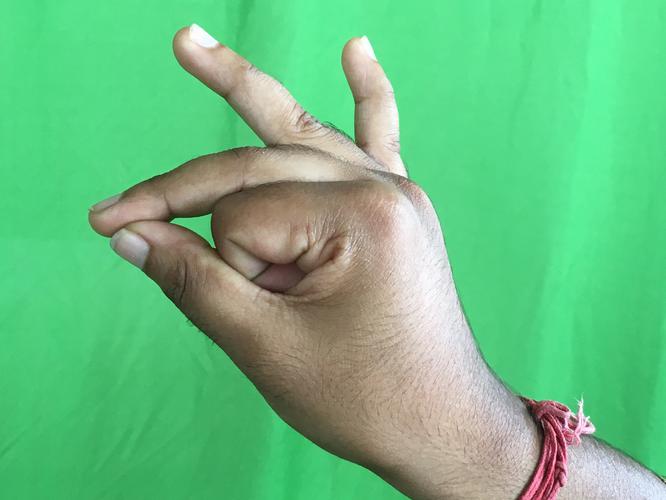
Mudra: Bramaram
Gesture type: single_hand